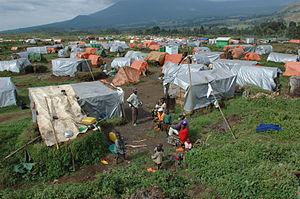
Kibumba est une localité de l'est de la République Démocratique du Congo, chef-lieu de territoire de la province du Nord-Kivu.